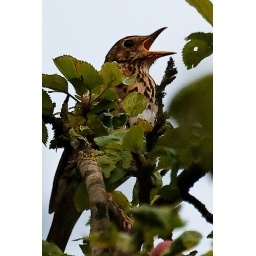
Song Thursh on an apple tree in our garden